Royal Berkshire Regiment

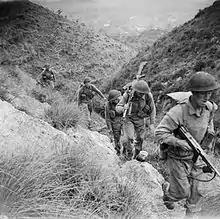
Members of the 10th Battalion, Royal Berkshire Regiment climbing the heights of Calvi Risorta in the invasion of Italy, October 1943

As in the First World War, the 2nd Battalion was stationed in India at the outbreak of war and remained there for the duration. From the outbreak of war until August 1940, the battalion served with the 6th Indian Infantry Brigade. In January 1943 the battalion was assigned to 98th Indian Infantry Brigade, part of 19th Indian Infantry Division and, like the 1st Battalion, also served in the Burma Campaign under the command of Fourteenth Army. A memorial plaque stands at the entrance to a pagoda near the top of Mandalay Hill. It was erected in honour of the men of the 2nd Battalion Royal Berkshire Regiment who fought and died there and reads;